Administrative geography of Bangladesh

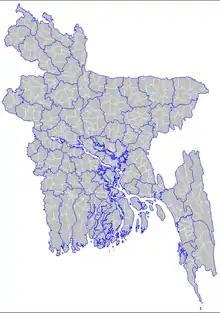

The districts are divided into sub-districts called upazilas. Upazilas are similar to the county subdivisions found in some Western countries. Bangladesh has 495 upazilas (as of 31 August 2021). The upazilas are the second lowest tier of regional administration in Bangladesh. Like India, City corporations do not fit neatly into upazilas, despite some deemed as "sadar", indicating urban characteristics.